Breville Group

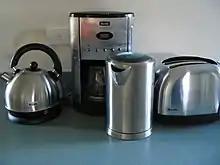
An assortment of Breville appliances

In 2008, Housewares International Limited officially changed its name to the Breville Group Limited. The Breville Group Limited also owns the Kambrook and Sage brands. It markets most of its product under the Sage brand in the UK and Europe, since the Breville brand is owned by the unrelated Newell Brands company in the UK.